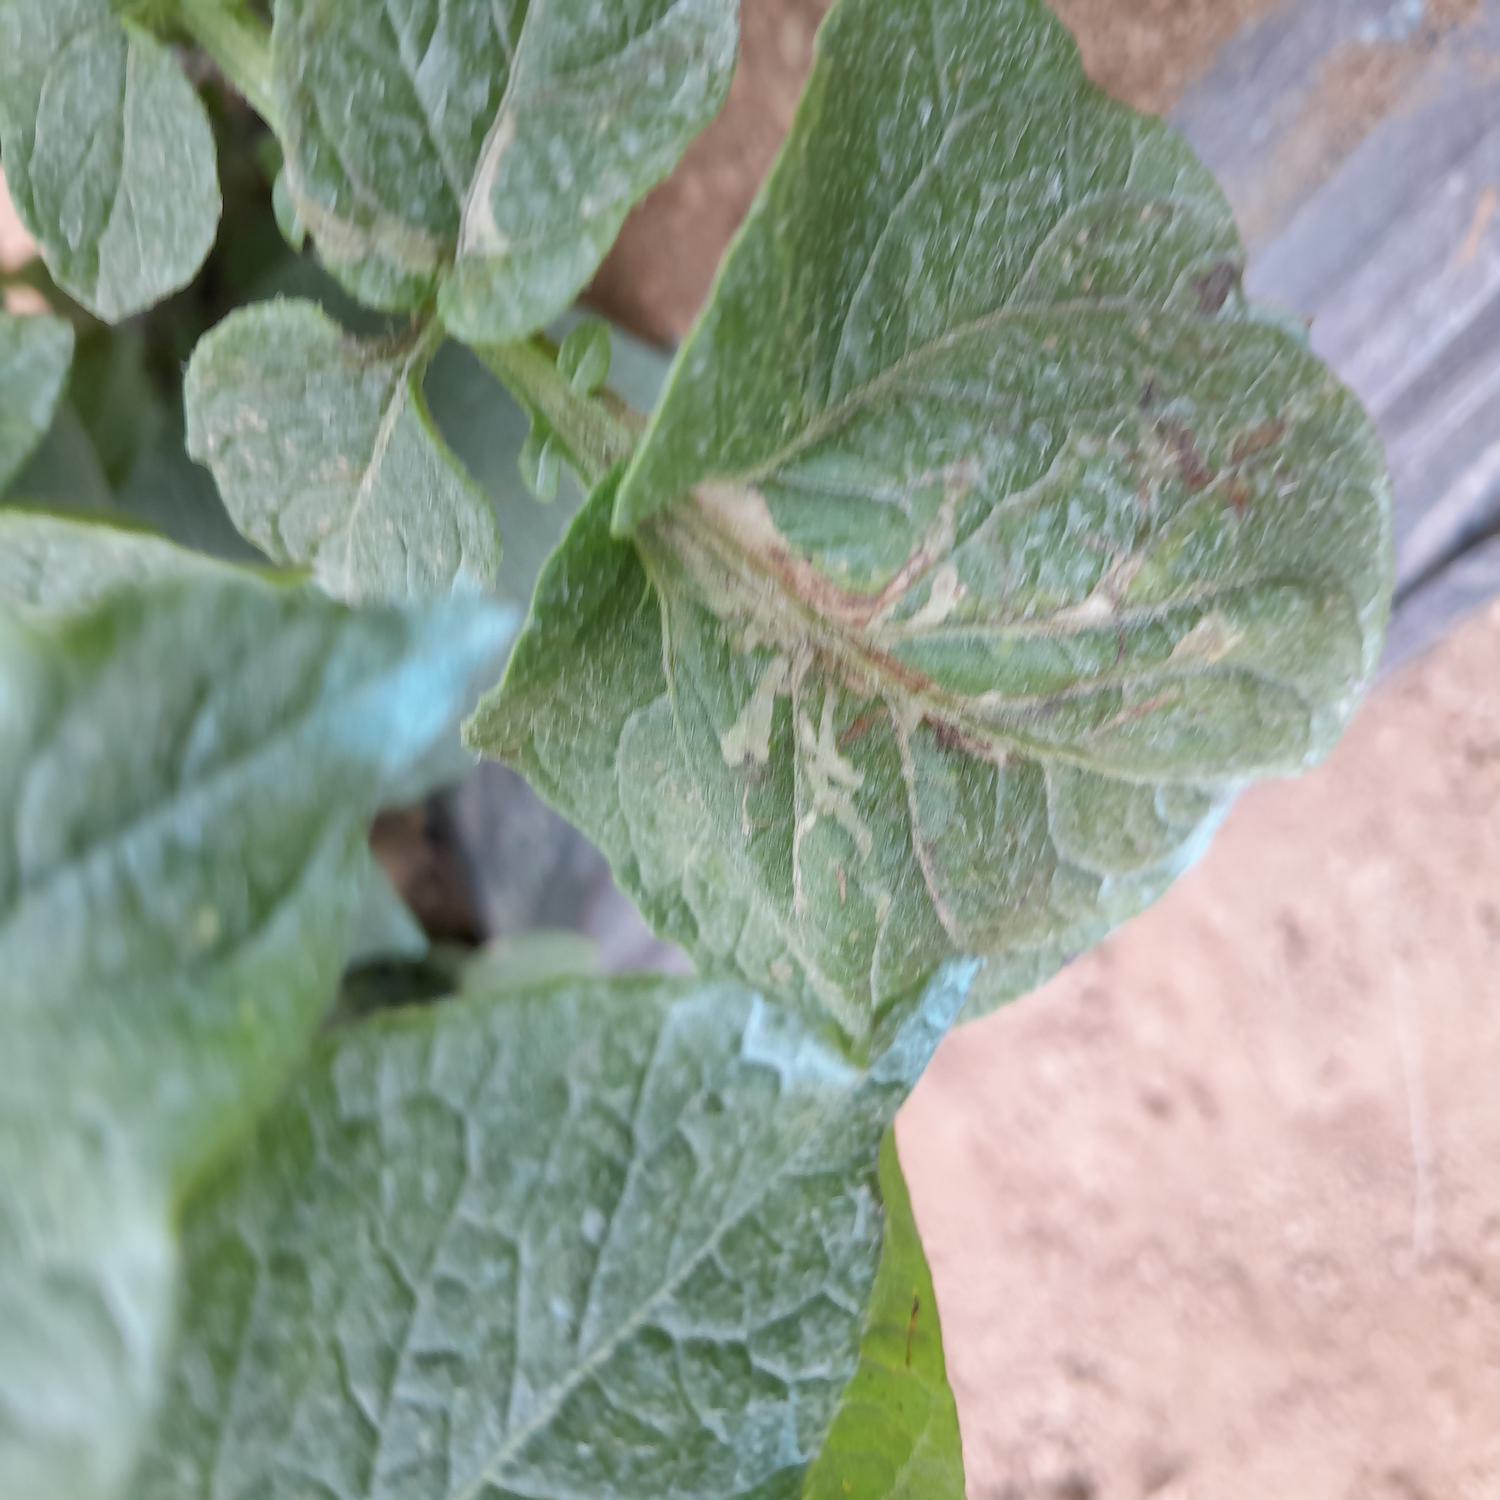
Label: Pest